Modified starch

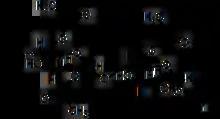
starch acetate

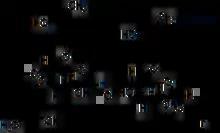
hydroxypropylated starch

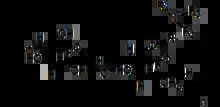
cationic starch

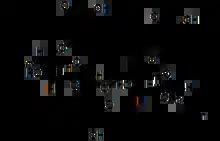
carboxymethylated starch

An ancient way of modifying starch is malting grain, which humans have done for thousands of years. The plant's own enzymes modify the grain's starches. The effects can be modulated by varying the duration and the ambient conditions of the process. However, malting alone is not a limitless or optimized tool for every desirable end product. In recent centuries, humans have expanded their repertoire of starch-modifying methods by learning how to use simple substances such as acids, alkalis, and enzymes from nature to modify starches in tailored ways.